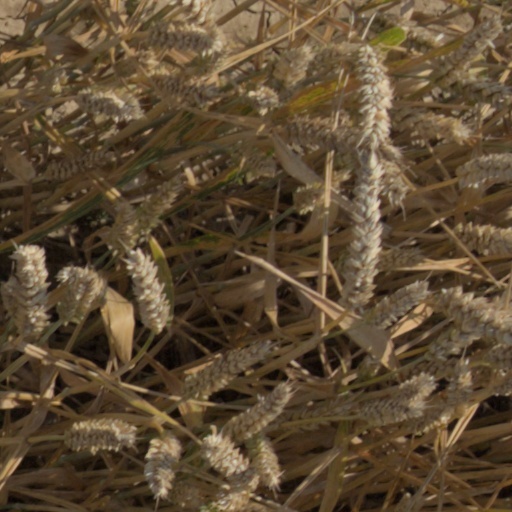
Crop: wheat